Against All Will

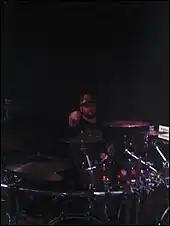
Phillip Gonyea performing with Los Angeles heavy metal band Before the Mourning

Mark "Moke" Bistany is a former drummer for Otep, Cellophane and Hed PE. May have also been "the drummer" for Puddle of Mudd from 2005 to 2007.